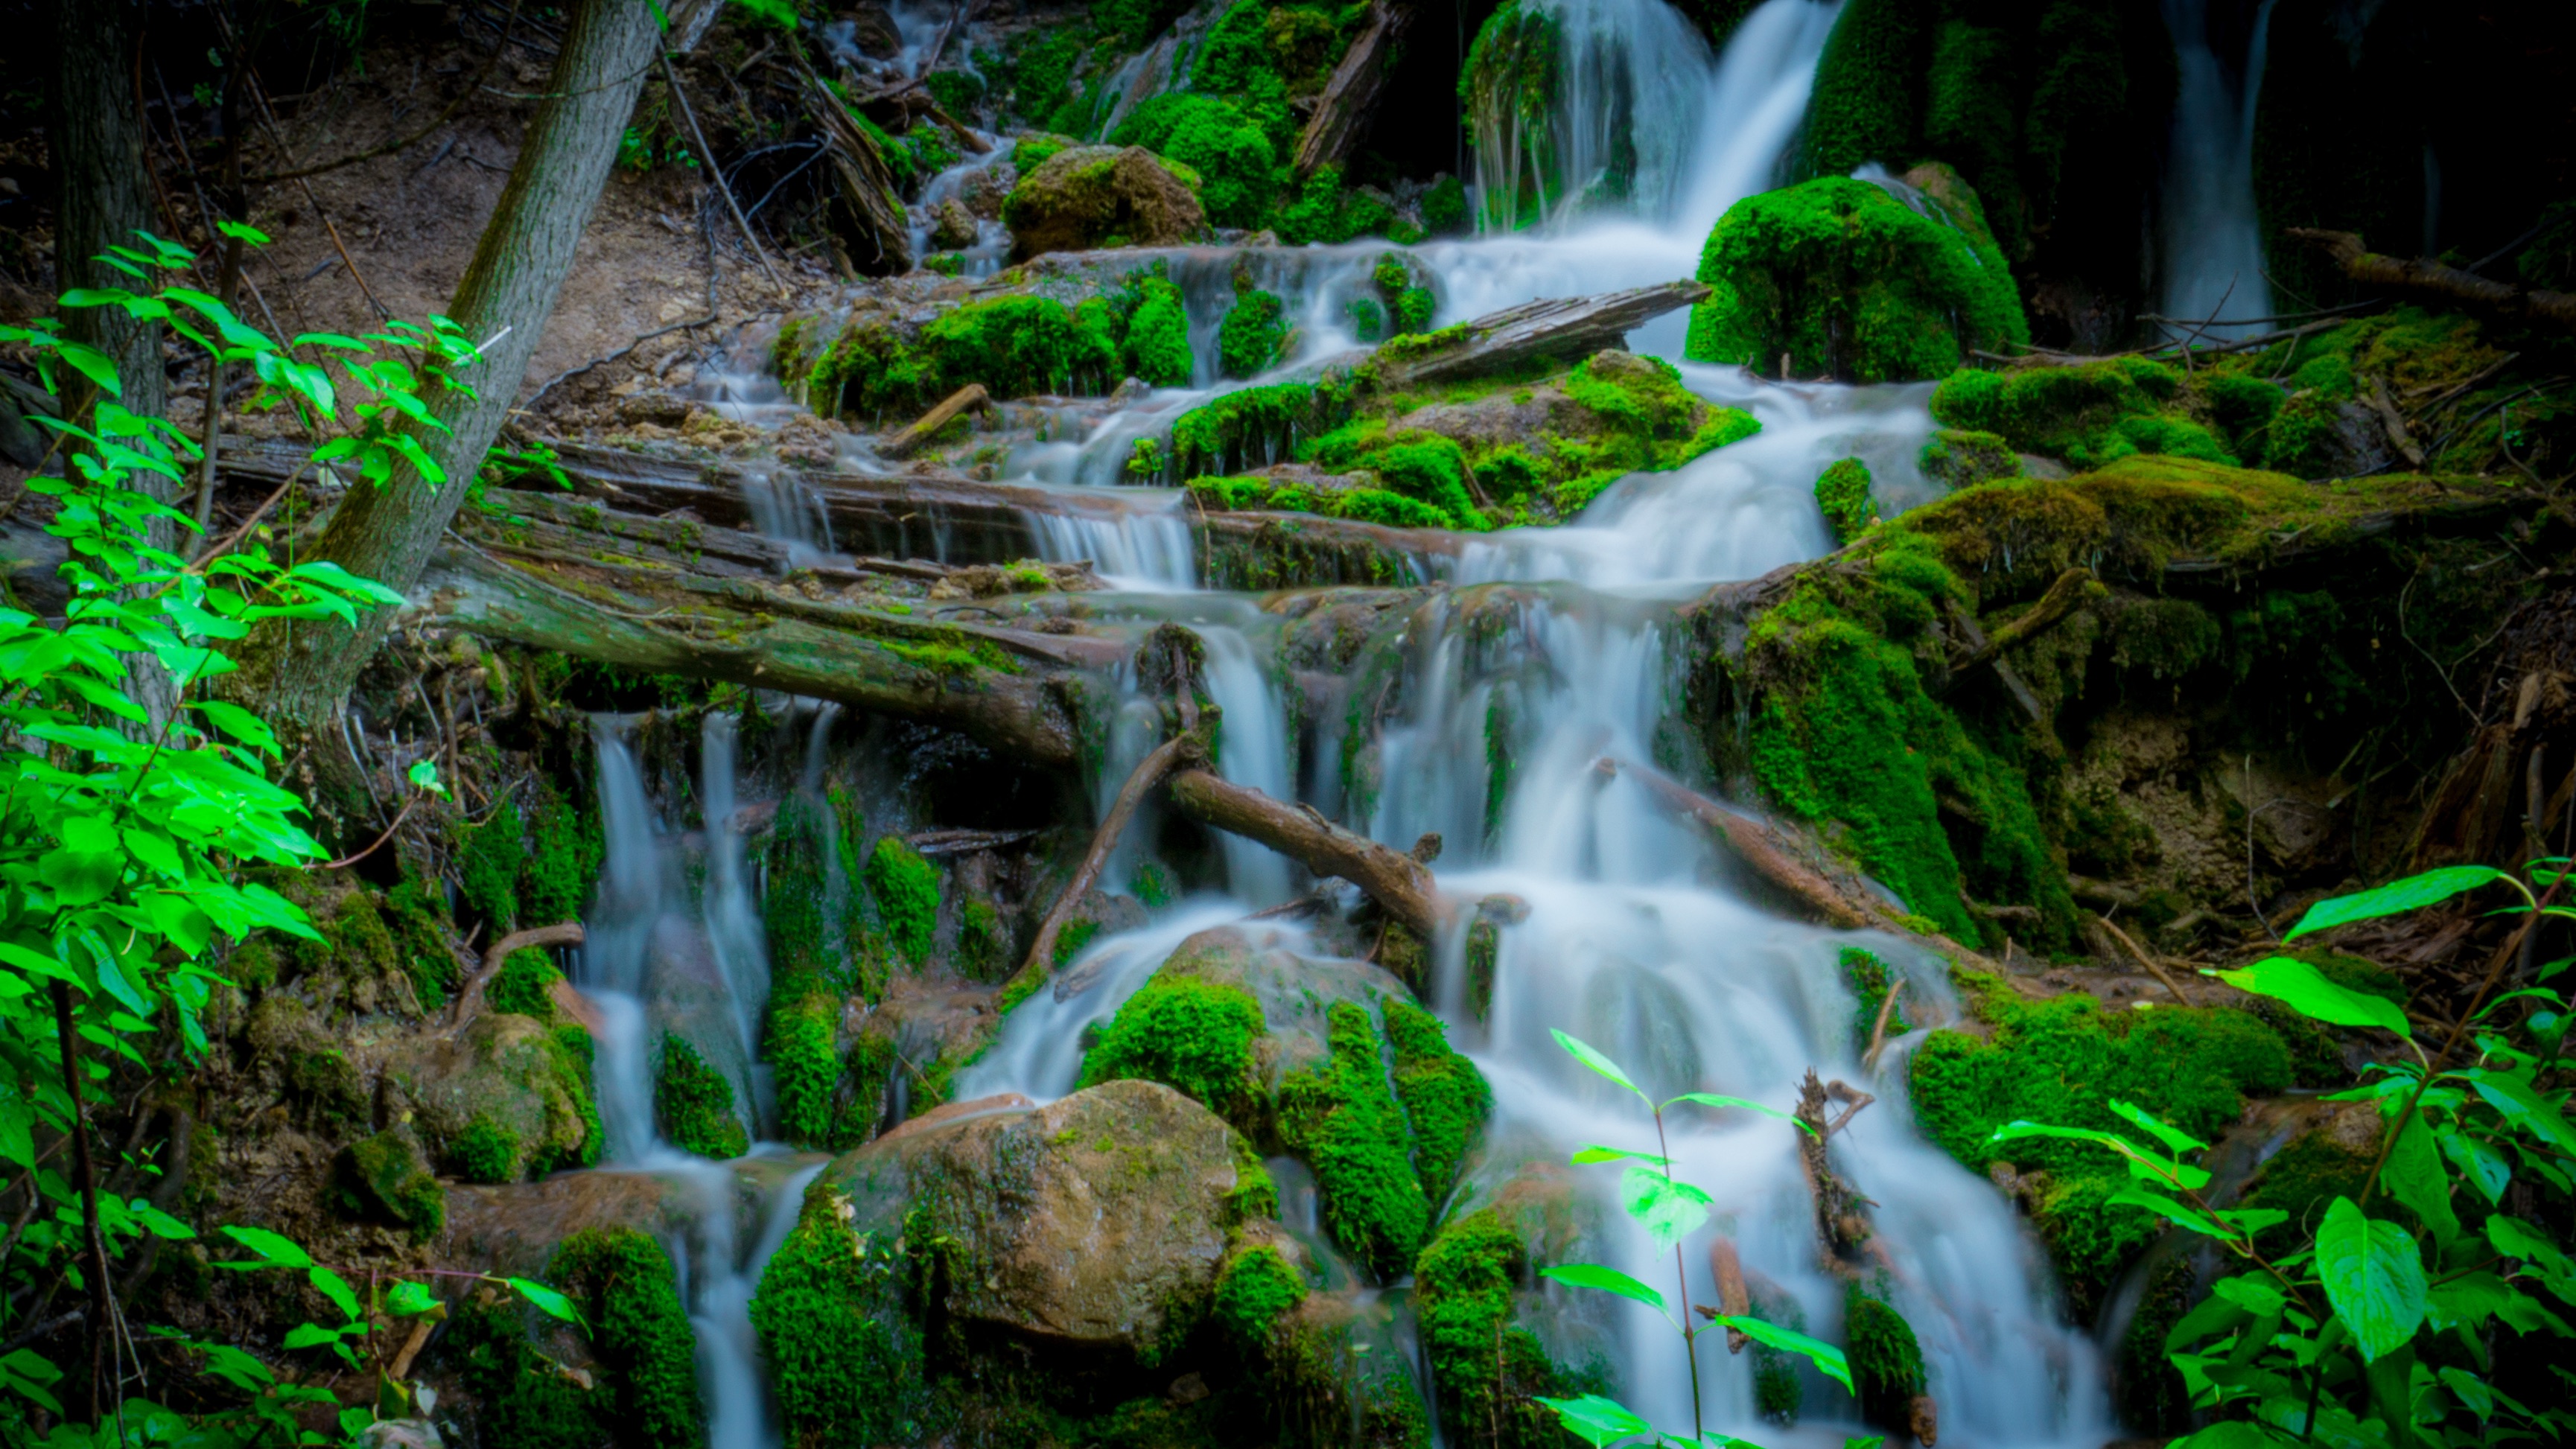
tree, water, nature, forest, waterfall, wilderness, stream, green, jungle, body of water, vegetation, rainforest, wasserfall, woodland, habitat, water feature, watercourse, old growth forest, natural environment